Stratford, Prince Edward Island

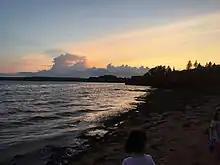
Keppoch Beach, Stratford, Prince Edward Island - facing the Northumberland Strait.

Situated immediately southeast of the city of Charlottetown, Stratford recorded a population of 10,927 in the 2021 census. The town is the third-largest municipality in the province and has experienced population growth in recent decades since improvements were made to the Hillsborough River Bridge connecting the town with Charlottetown.